Berlei

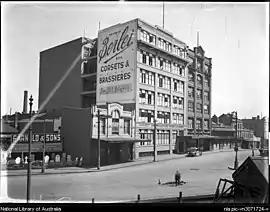
Berlei House in Regent Street, Sydney

The original factory was in Wilmot Street, Sydney with additional space being used in Liverpool Street.